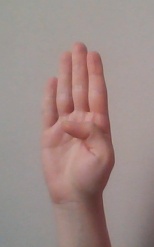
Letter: kaaf